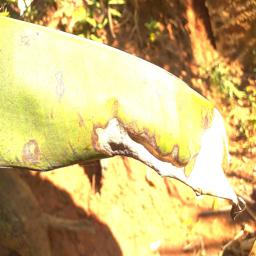
Label: MALBHOG LEAF